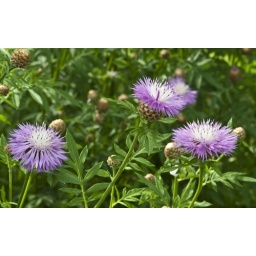
These flowers grow like weeds- will take over the whole flower bed if not contained.